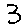
Label: 3